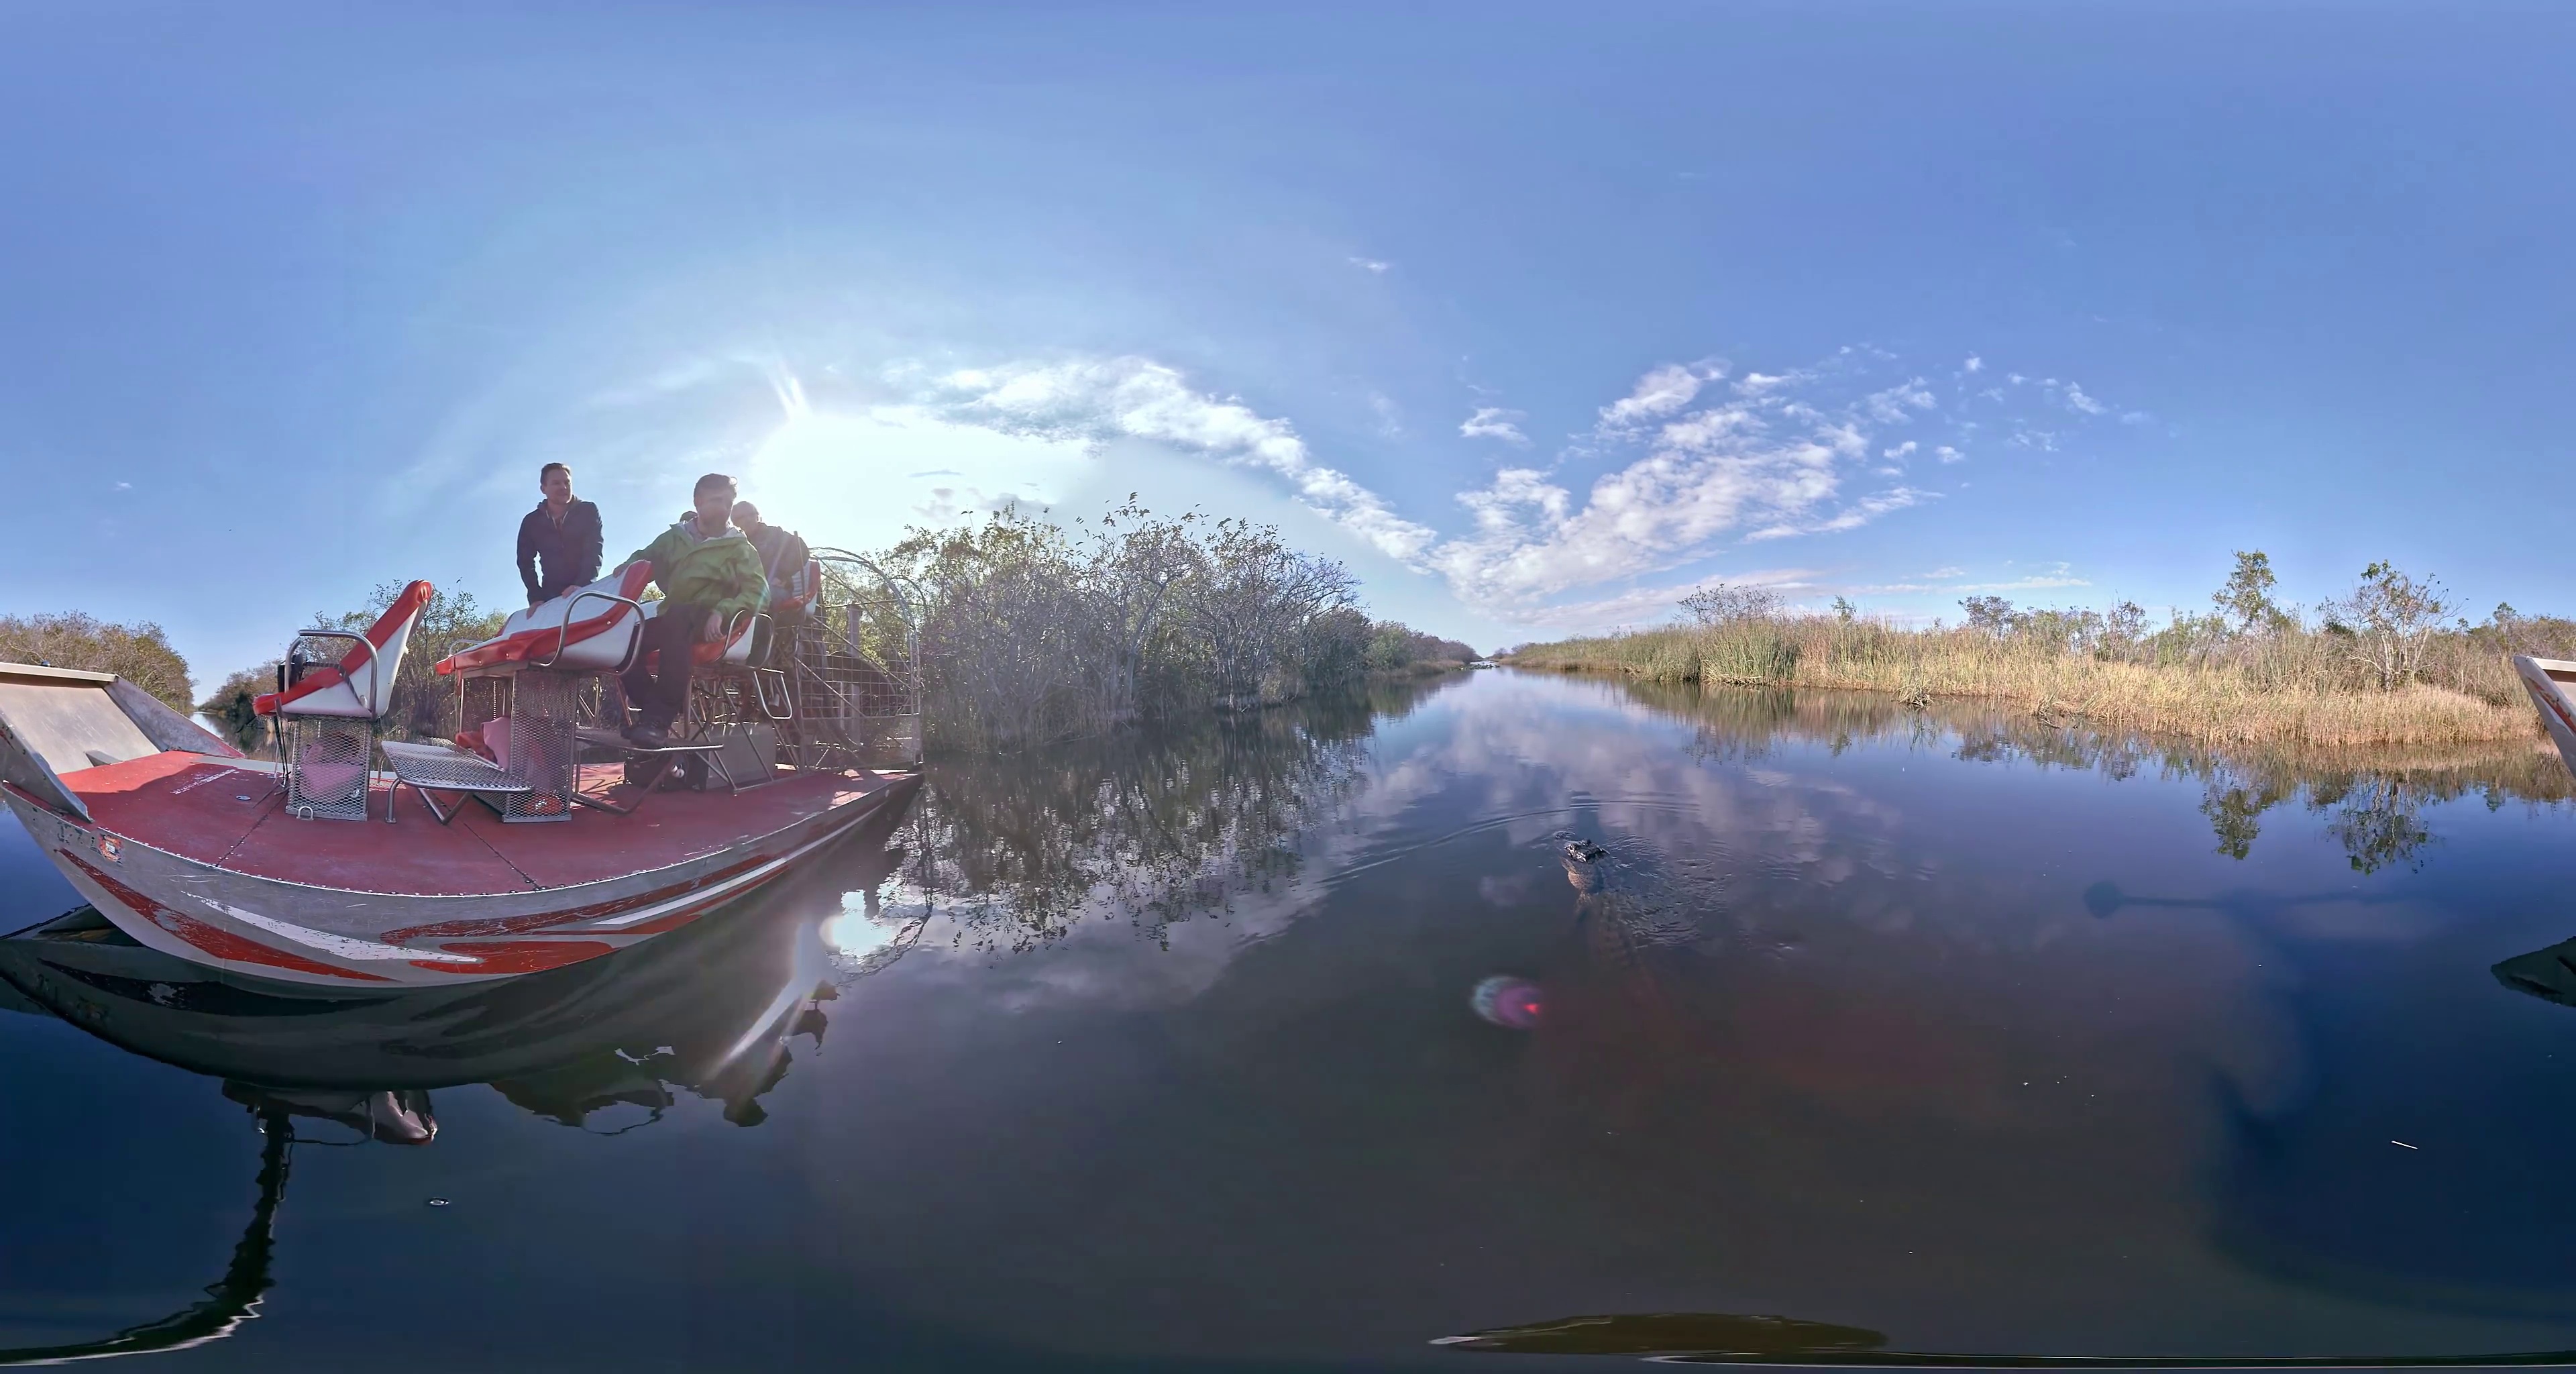
Referred object: People standing in the back of the ship

Referred object: the red and white airboat